Kh-59

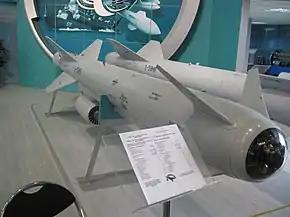
Kh-59ME

Although the original Kh-59 could be carried by the MiG-27, Su-17M3, Su-22M4, Su-24M, Su-25 and Su-30 family if they carried an APK-9 datalink pod, it was only fielded on the Su-24M in Russian service. From 2008–2015, Russia delivered some 200 Kh-59 missiles to China for use on the Su-30MK2; deliveries may have included both Kh-59MK and Kh-59MK2 versions. The Kh-59MK2 has been test-fired by a Su-57 stealth fighter, during its 2018 Syrian deployment.